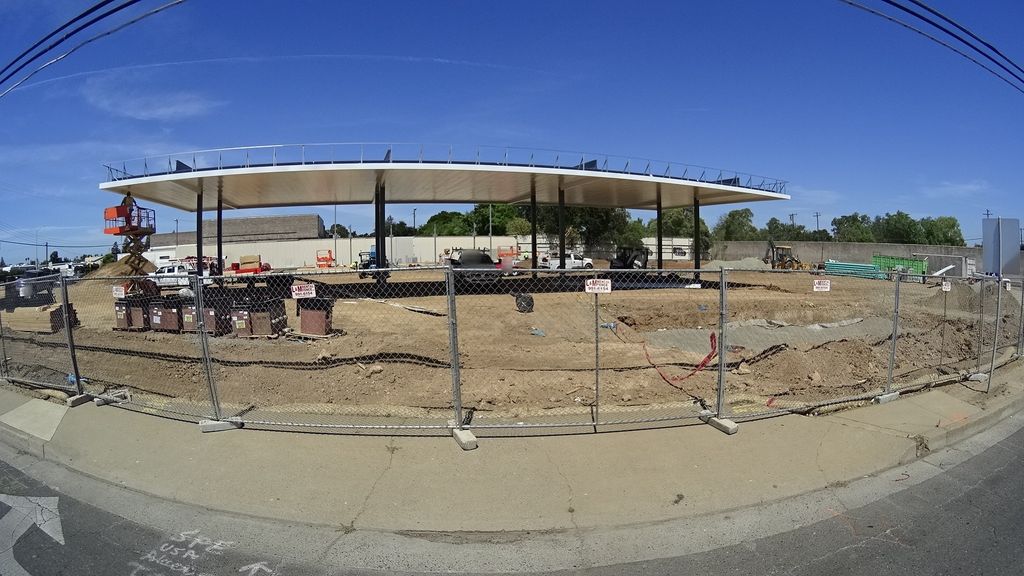
Label: Construction Site
Location: Sacramento, California, United States
Date: 2021-05-28T10:03:23+00:00